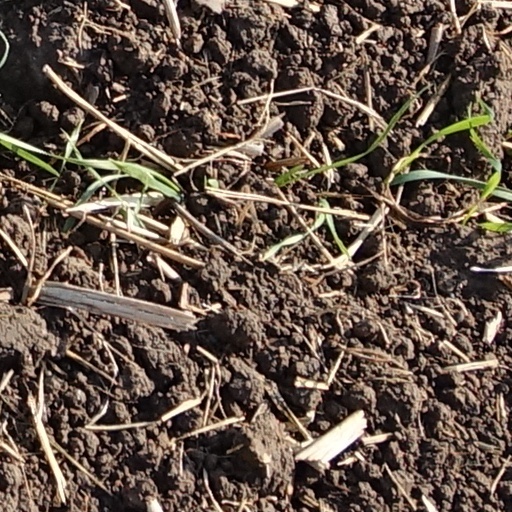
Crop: wheat